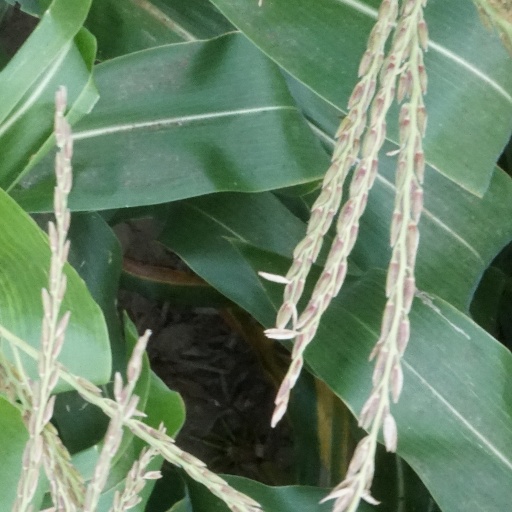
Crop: maize; corn